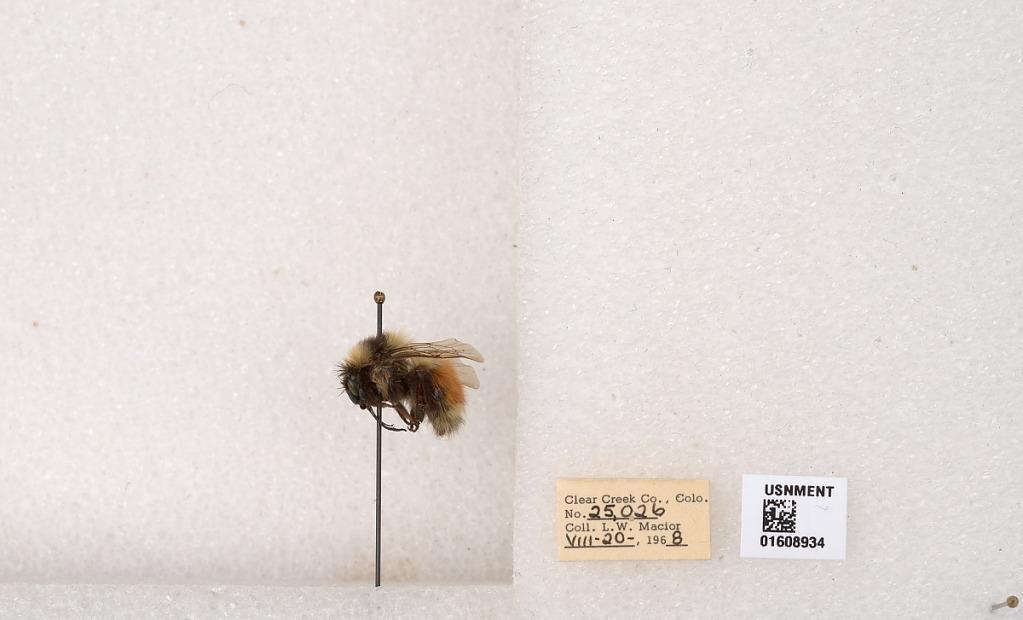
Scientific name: Bombus (Pyrobombus) sylvicola Kirby
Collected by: L. Macior
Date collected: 1968-8-20
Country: United States
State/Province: Colorado
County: Clear Creek
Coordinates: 39.6891, -105.644